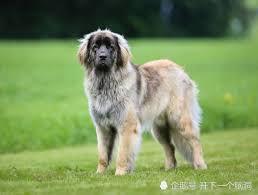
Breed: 214-n000019-Leonberg